Sky position (RA, Dec in degrees): 219.896, 2.724
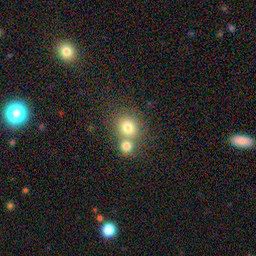
Galaxy morphology: Merging Galaxies